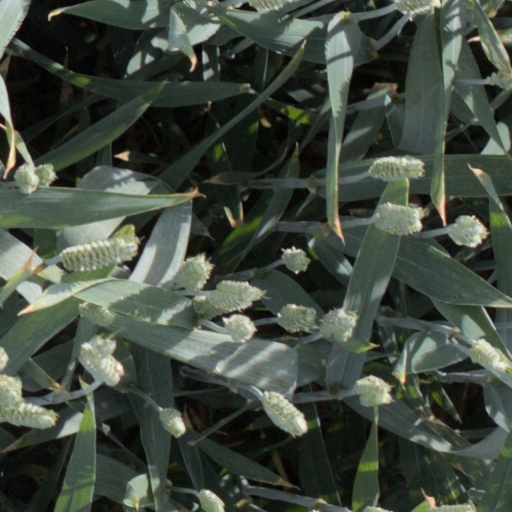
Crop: wheat